Alajuela Province

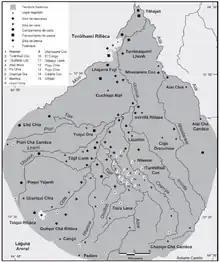
Traditional indigenous territory of Guatusos

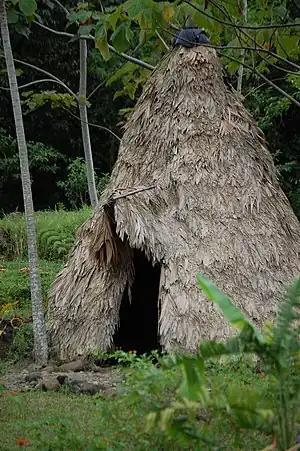
Indigenous hut

Costa Rica has been inhabited for nearly 10,000 years, but little is known of its pre-Columbian history. Alajuela was occupied by several indigenous groups just before the arrival of the Spanish. Despite being between two major civilizations, indigenous groups sparsely populated the area. The Hueteres lived in the south of the territory, while the Botos, Guatusos, Tices and Catapas lived in the north. In the 15th century, most of the region of modern Alajuela was under the control of Garabito, an indigenous leader of whom little is known. Only the Botos, who lived in Alajuela's northern plains, resisted conquest until the early 1800s.